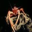
Label: lobster